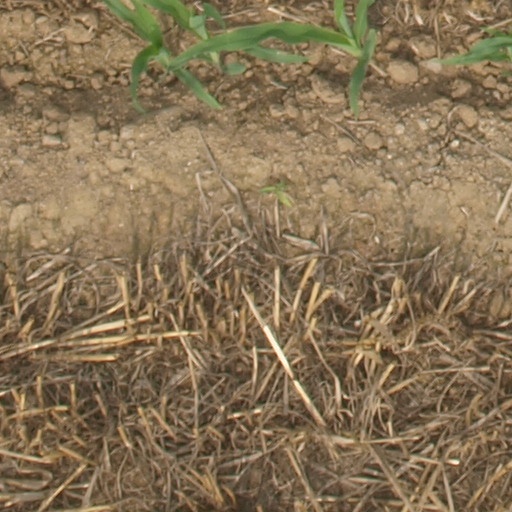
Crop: maize; corn